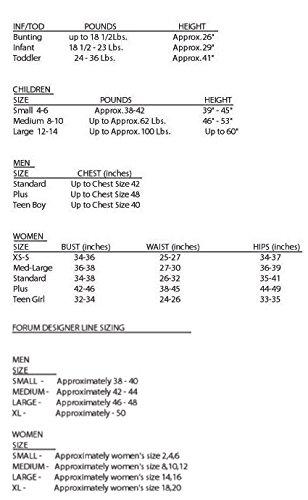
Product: Women's Tea Length Crinoline Slip
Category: Clothing, Shoes & Jewelry | Costumes & Accessories | Women | Costumes & Cosplay Apparel | Bottoms
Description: Pink sheer ruffled mid calf length skirt.
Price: $9.97